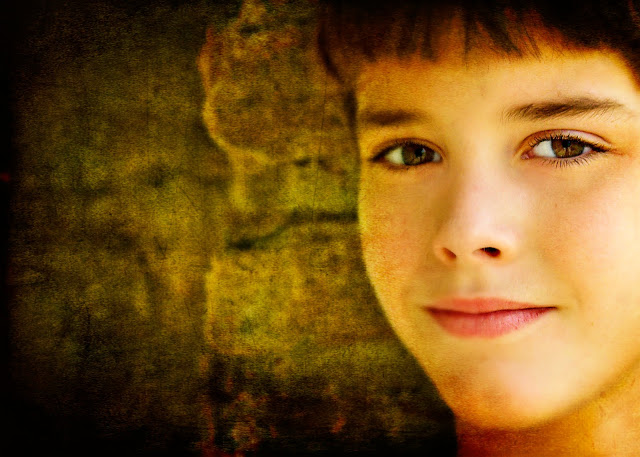
Portrait style: Real Portrait